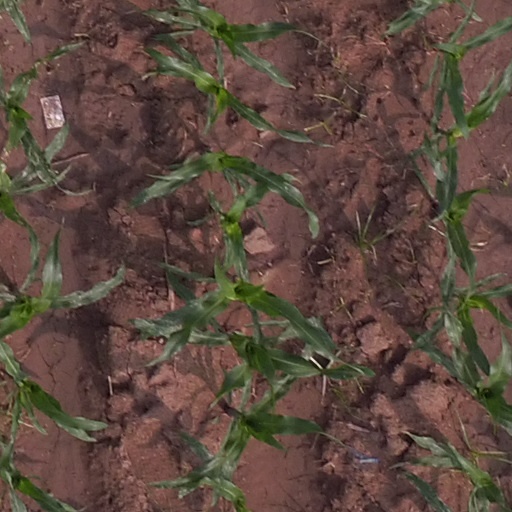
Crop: maize; corn